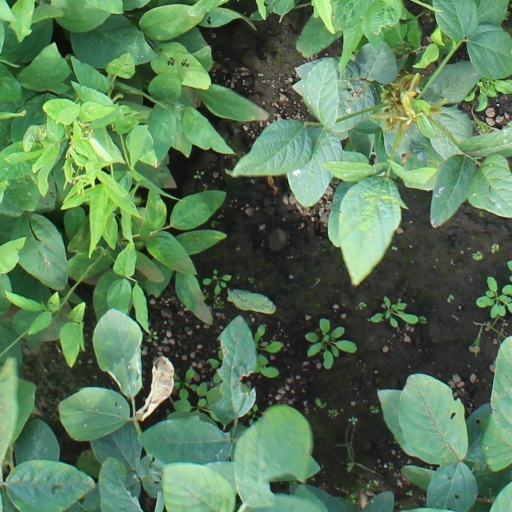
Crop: soybean